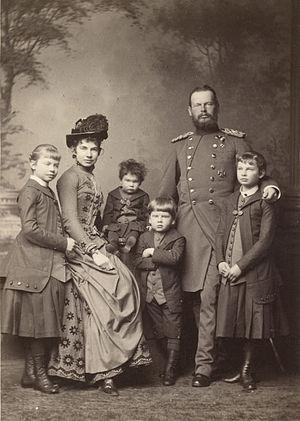
Augusta de Bavière, née le 28 avril 1875 à Munich, morte le 25 juin 1964 à Ratisbonne est une princesse de Bavière.
Gisèle Louise Marie de Habsbourg-Lorraine, archiduchesse d'Autriche et princesse de Bavière était la deuxième fille de l'empereur et roi François-Joseph Iᵉʳ d'Autriche et de son épouse Élisabeth de Wittelsbach, la célèbre Sissi.
Léopold de Bavière, prince et officier allemand, né le 9 février 1846 et mort le 28 septembre 1930 est un membre de la famille de Wittelsbach.